Janny Sikazwe

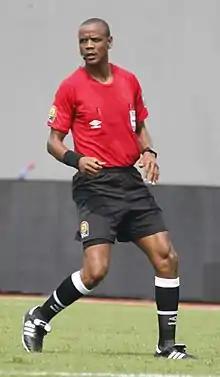
Sikazwe refereeing in 2022

Janny Sikazwe (born 1979) is a former Zambian international football referee.